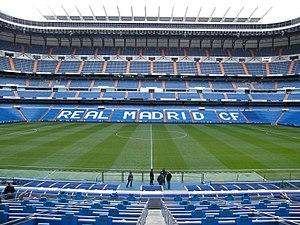
La finale de la Coupe des clubs champions européens 1956-1957 est la deuxième finale de la Coupe des clubs champions européens, et la première à se tenir dans le stade de l'un des finalistes. Elle oppose le club espagnol du Real Madrid CF, tenant du titre, au club italien de la Fiorentina.
La finale de la Coupe des clubs champions européens 1979-1980 voit l'équipe anglaise de Nottingham Forest soulever une deuxième fois consécutive le trophée, en disposant du club allemand du Hambourg SV sur le score de 1-0.
La finale de la Coupe des clubs champions européens 1968-1969 est la quatorzième de l'histoire de la compétition.